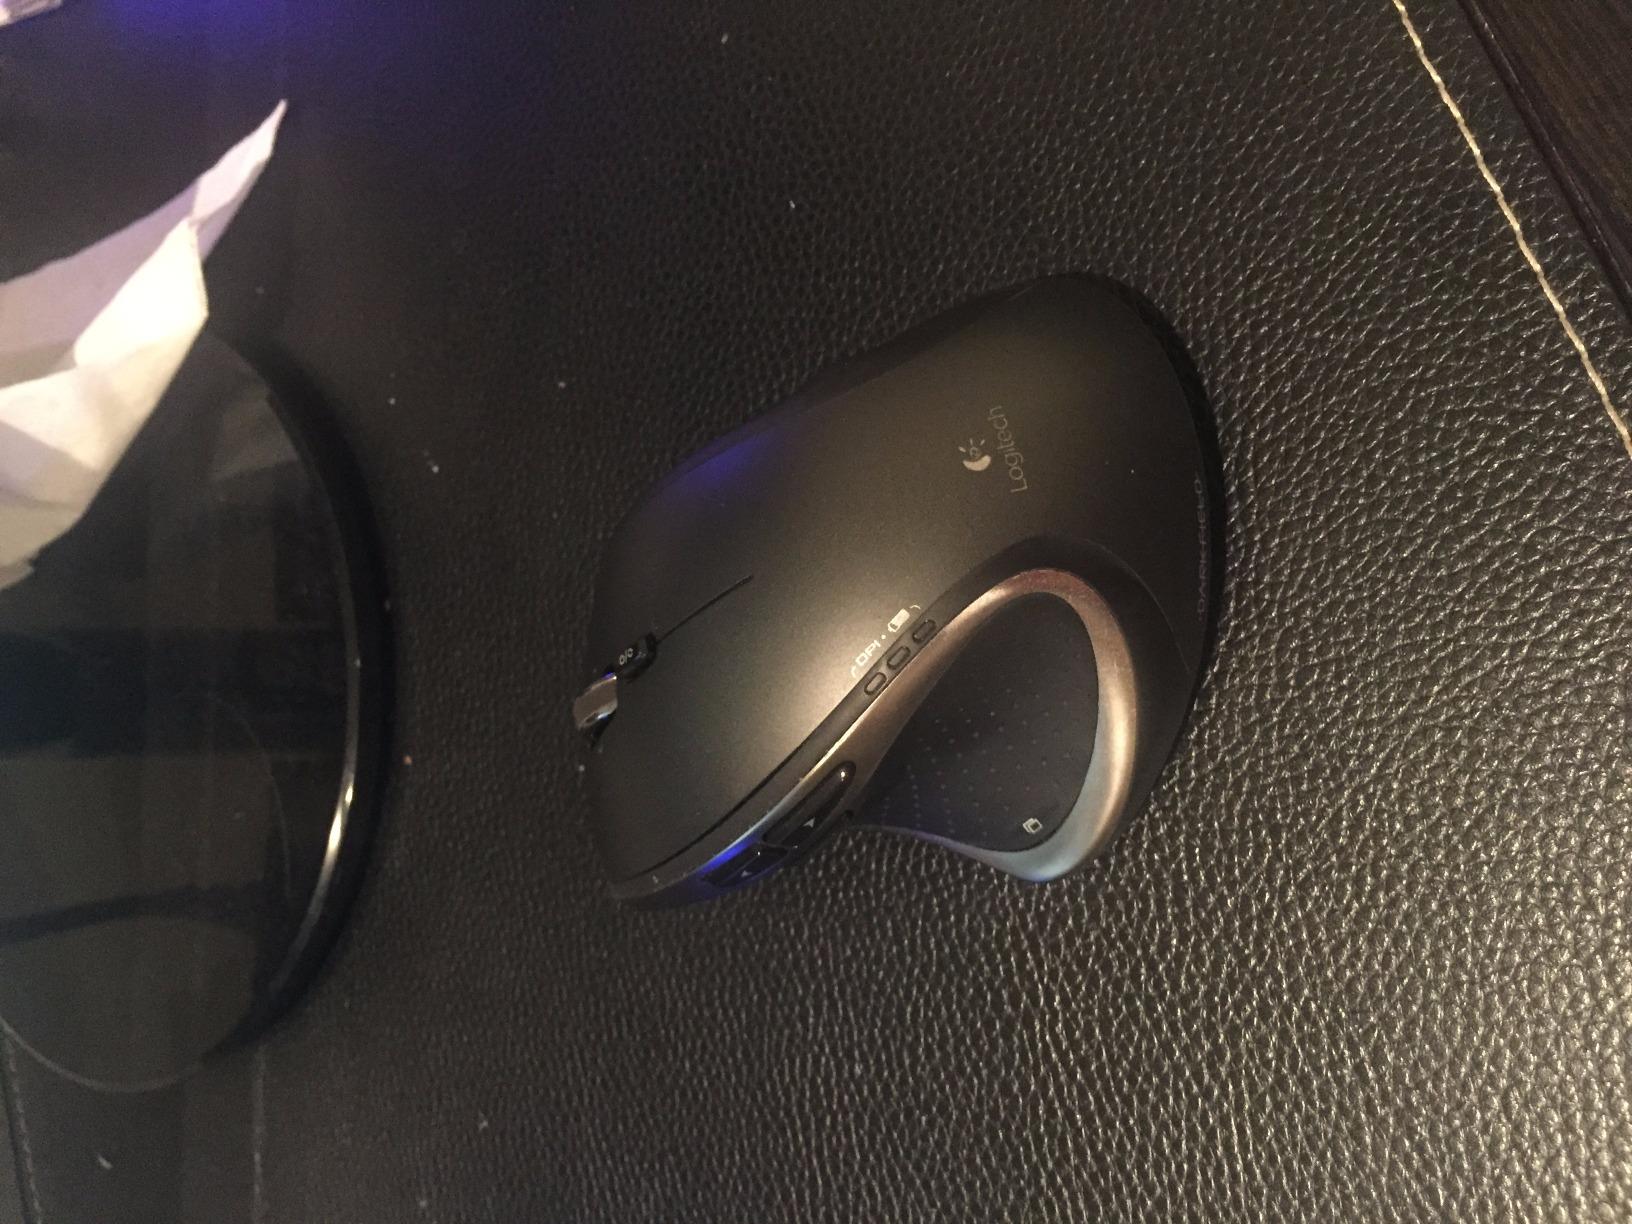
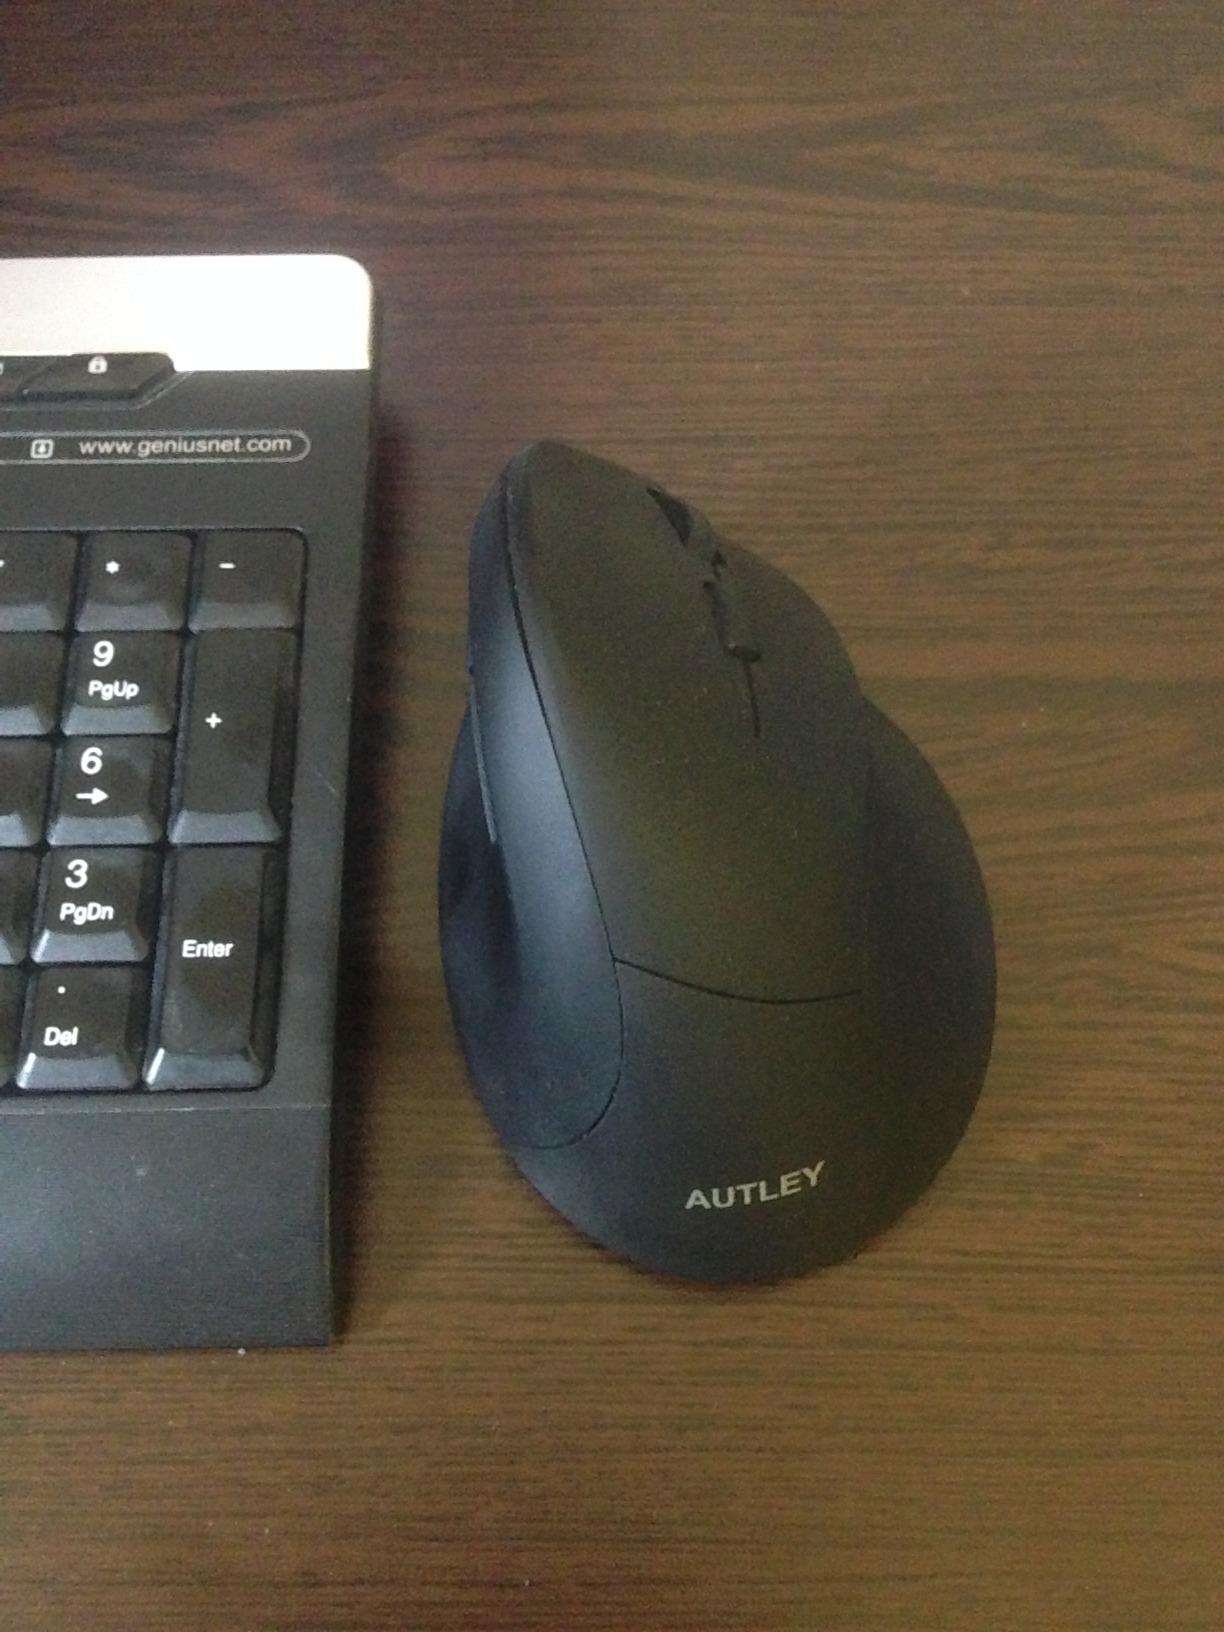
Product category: mouse
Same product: no